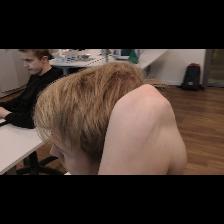
Label: Human